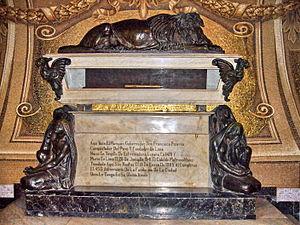
Francisco Pizarro González, marqués de los Atabillos, né à Trujillo en Espagne le 16 mars 1475 et assassiné à Lima le 26 juin 1541, fut un conquistador espagnol. Il conquit l'Empire inca et fut aussi gouverneur de l'actuel Pérou.